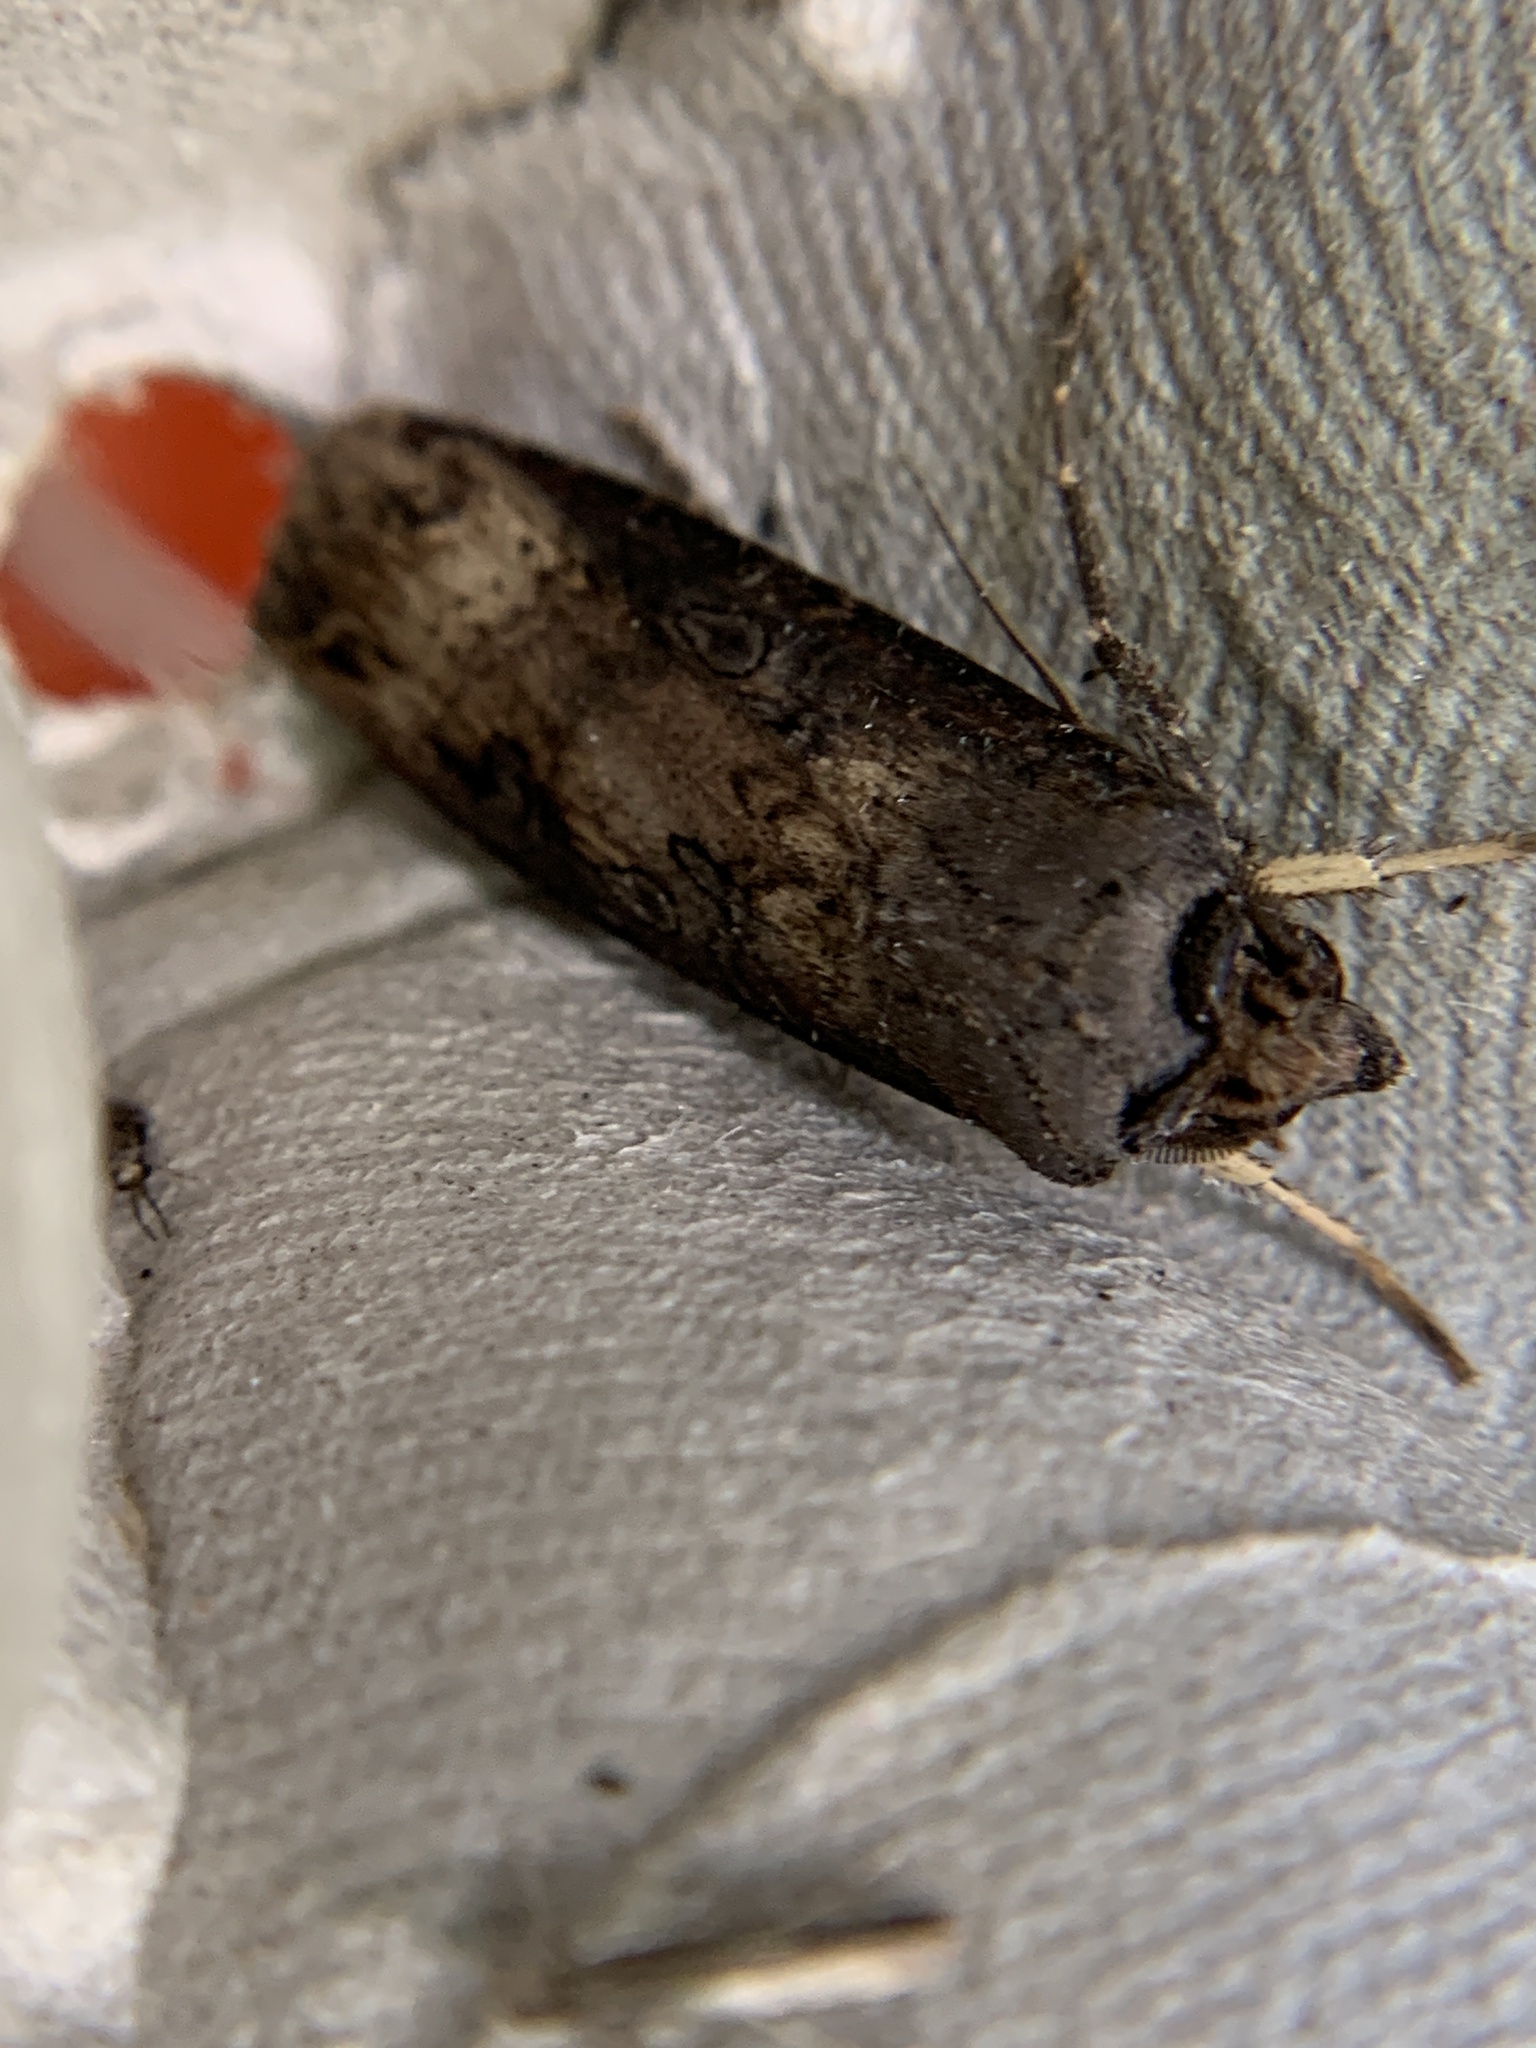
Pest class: cutworms